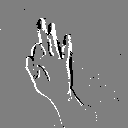
ASL letter: f